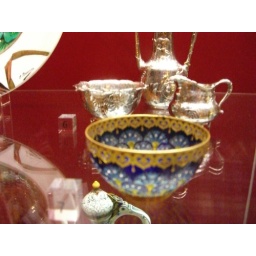
enamel bowl (with silver in background)